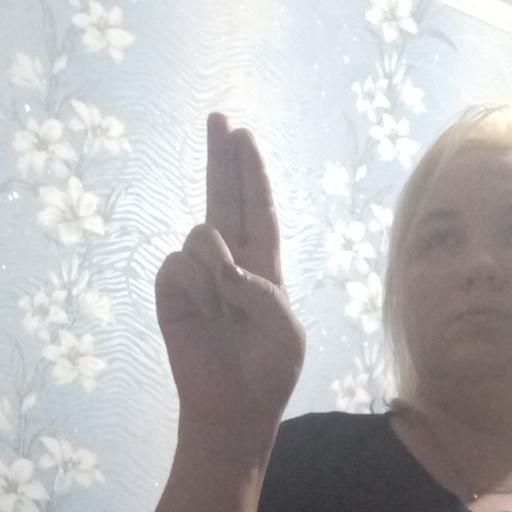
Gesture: two_up